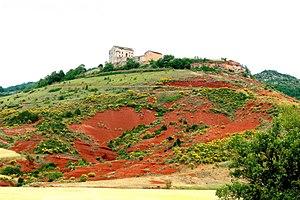
Château de Montaigut. Camarès. Aveyron.
Camarès est une commune française et un canton du sud de l’Aveyron dans la région Occitanie.